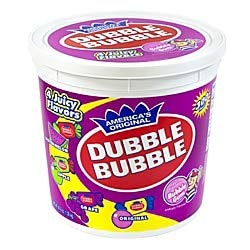
Item Name: Dubble Bubble Assorted Twist Tub, 300 Pieces
Value: 1.0
Unit: Count

Price: 26.18